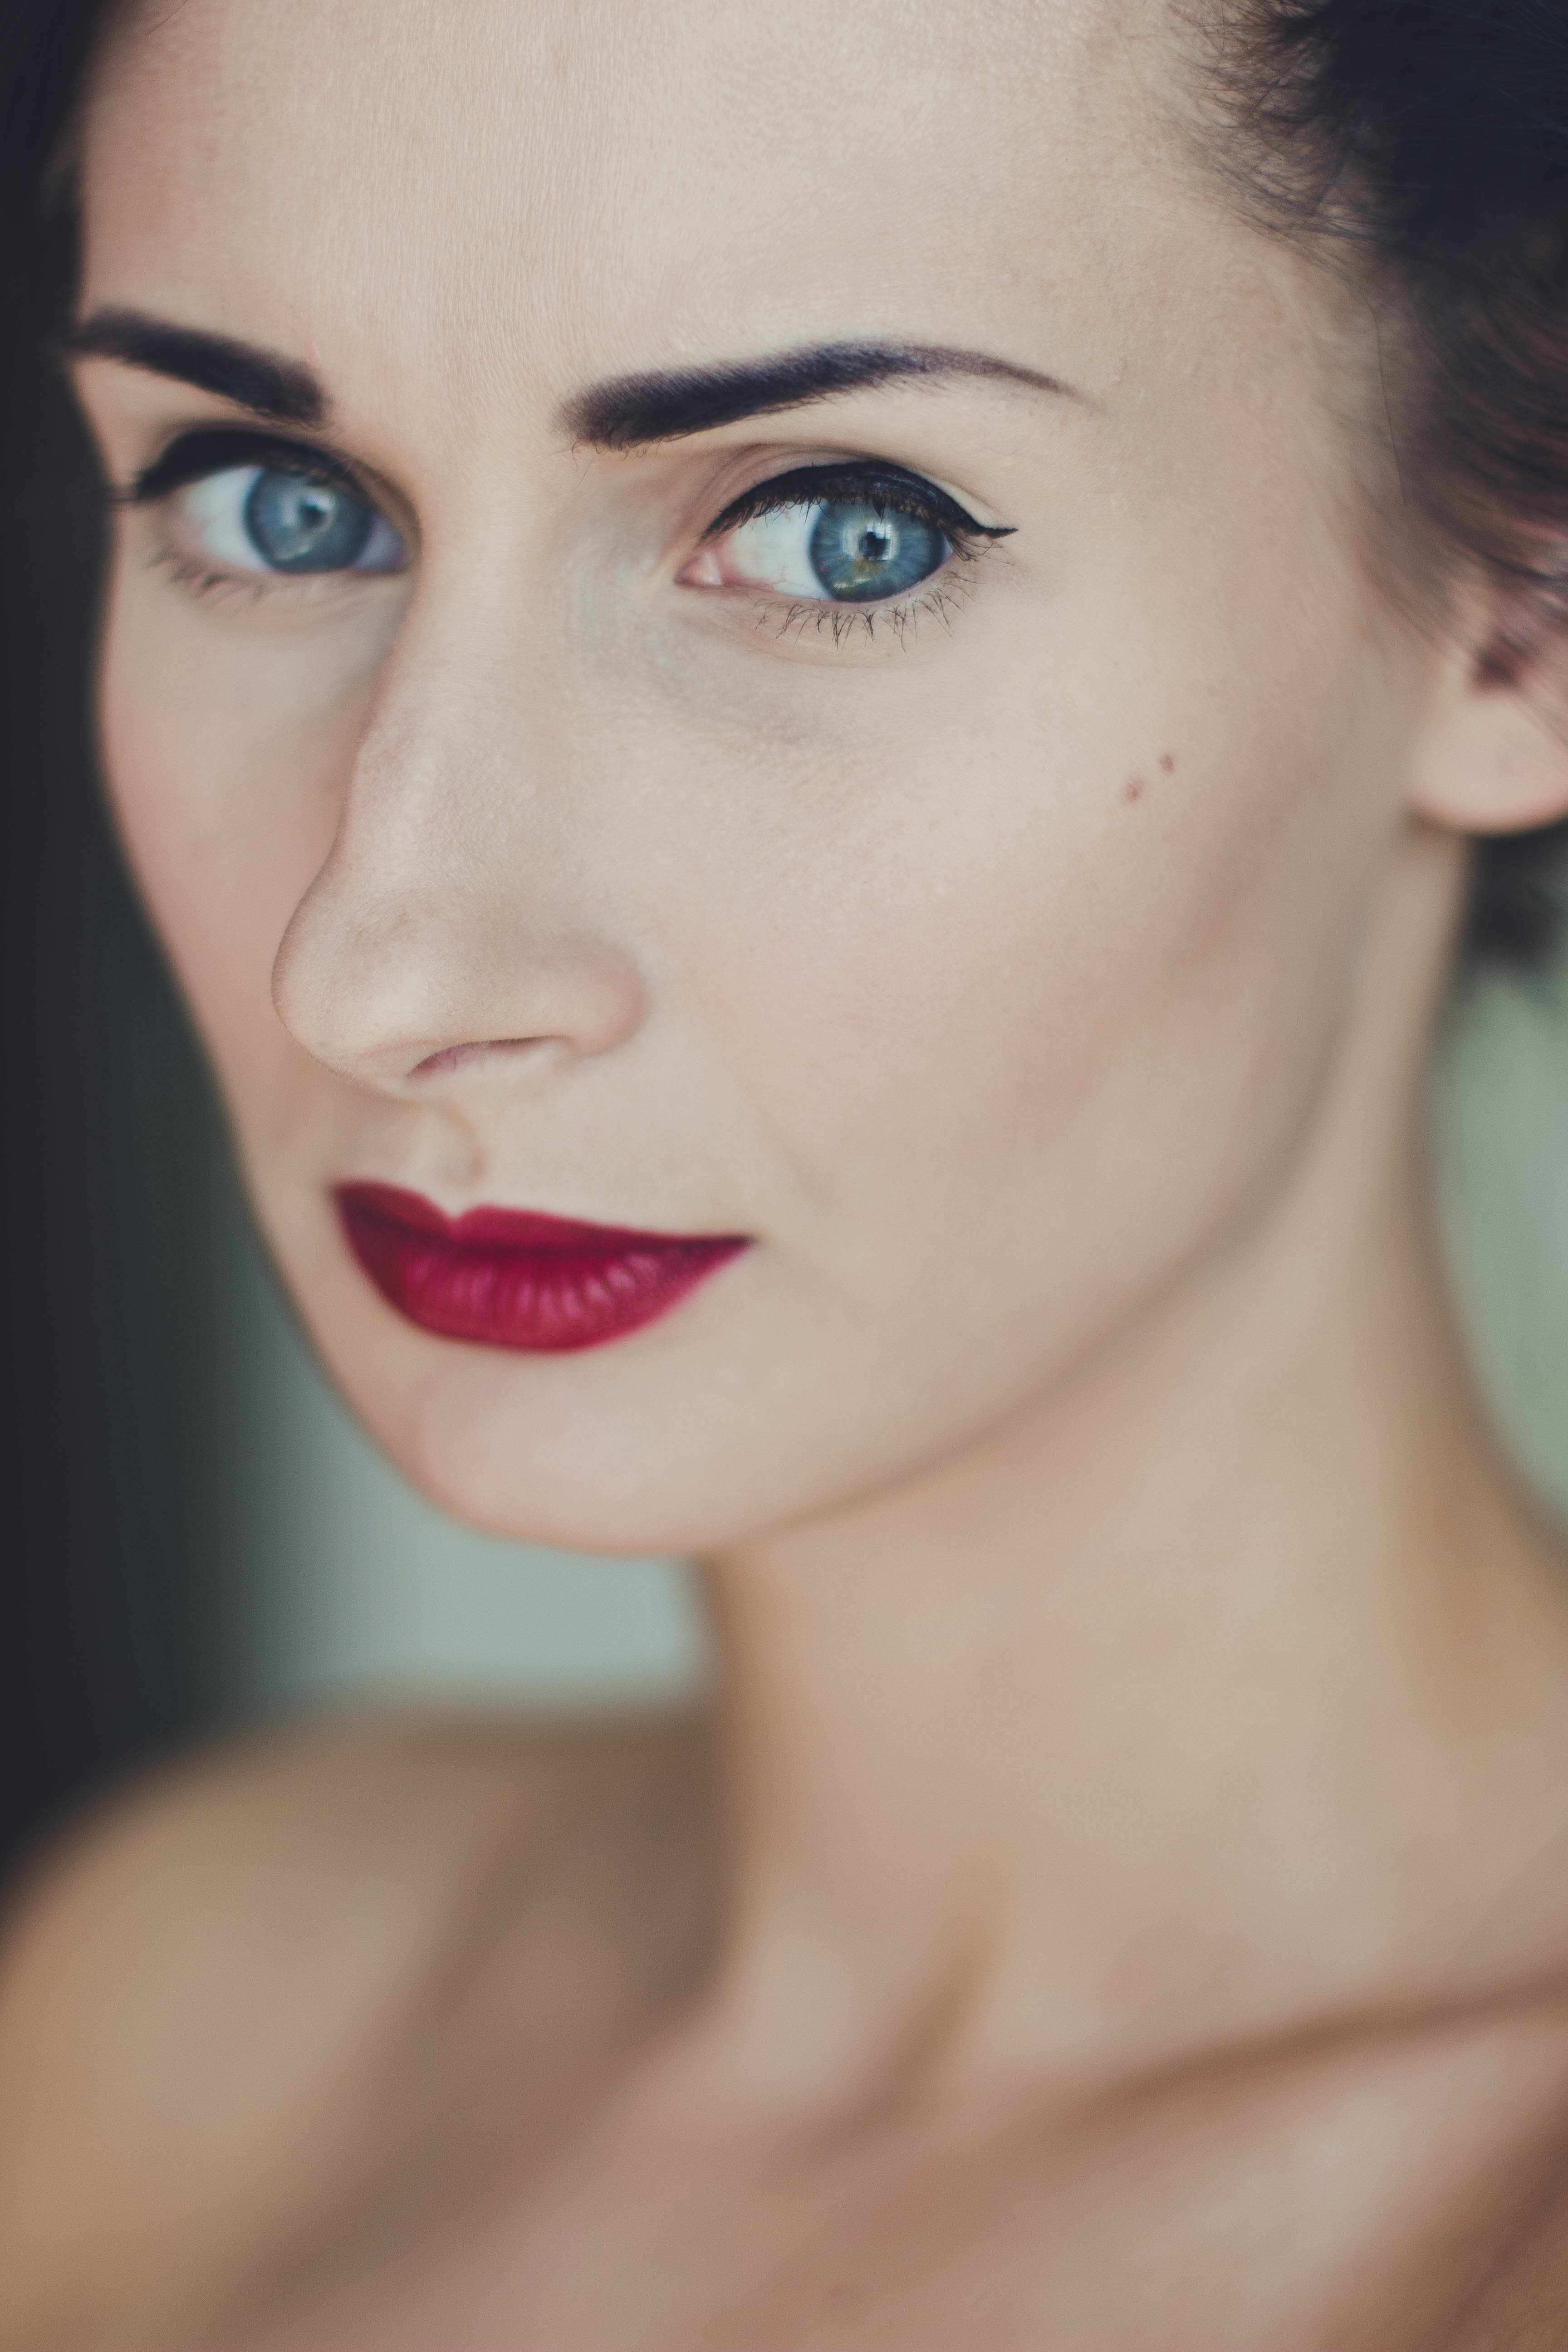
person, blur, girl, woman, female, portrait, model, lady, lip, eyebrow, make up, eyelash, close up, human body, face, nose, eyes, cheek, eye, head, skin, lips, beauty, beautiful, sexy, pretty, organ, attractive, lipstick, glamour, brown hair, eyelash extensions